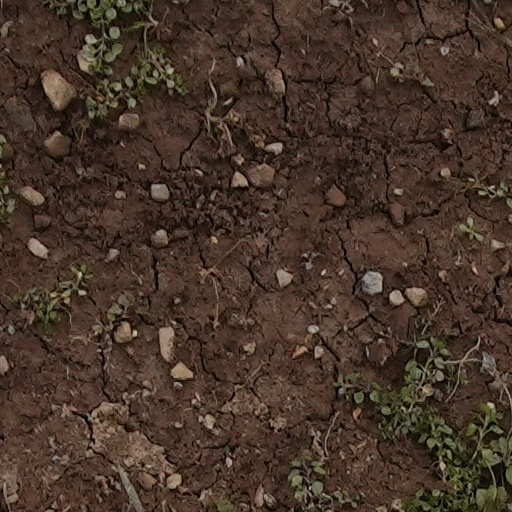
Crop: wheat